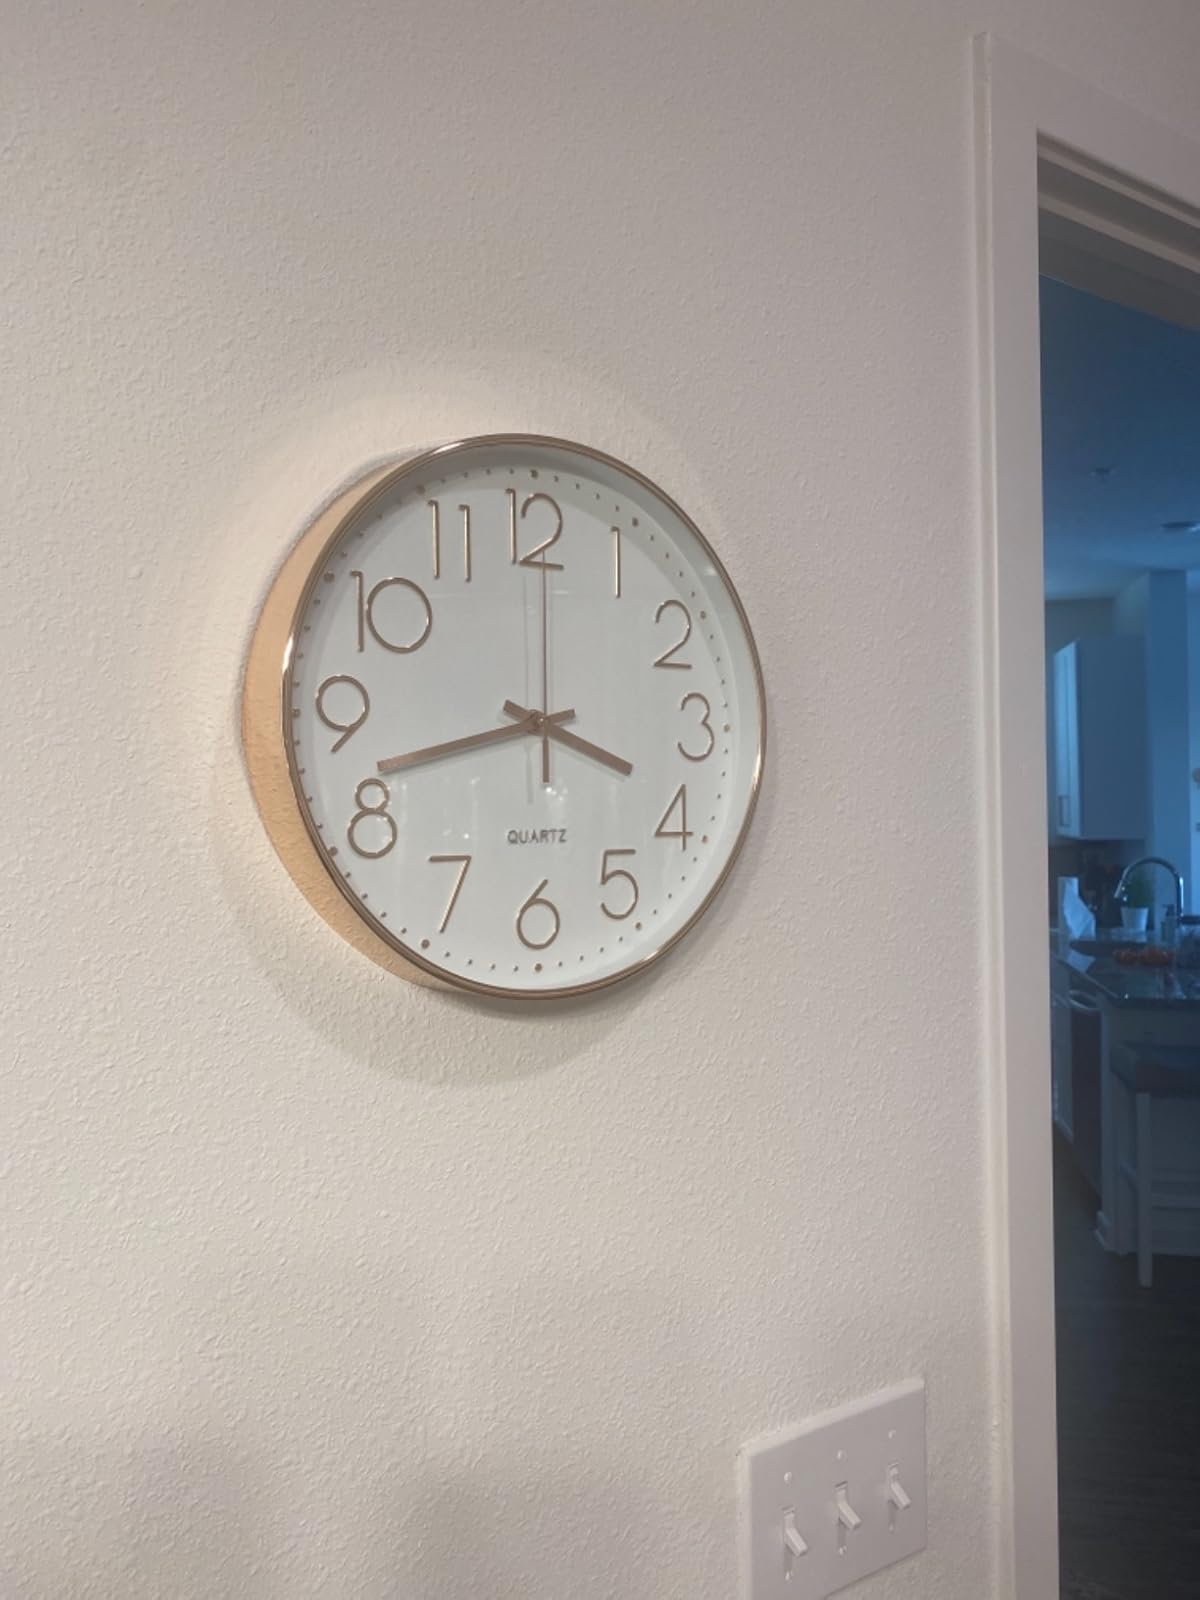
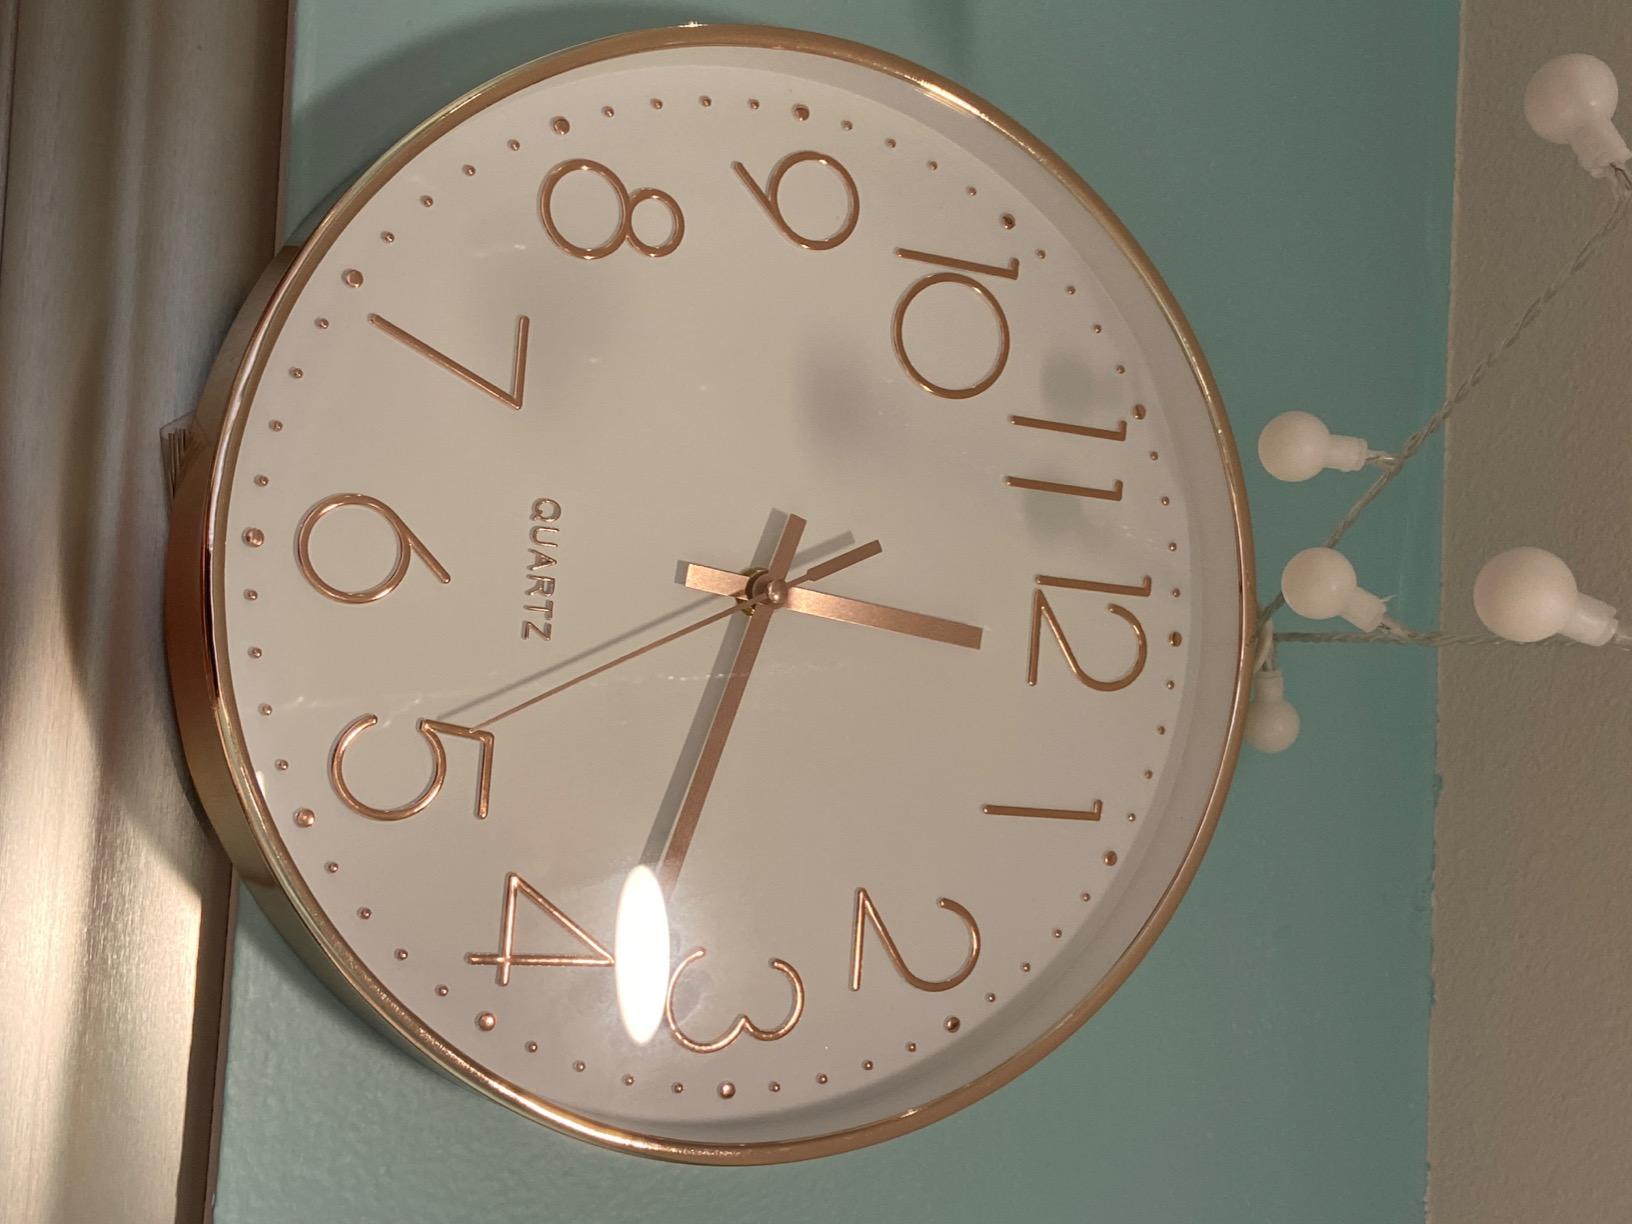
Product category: clock
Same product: yes